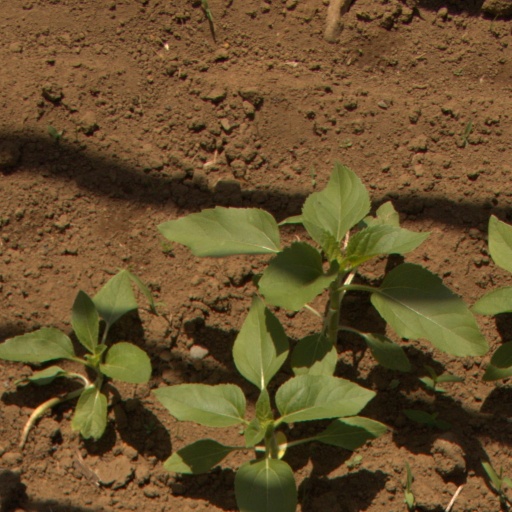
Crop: Jerusalem artichoke